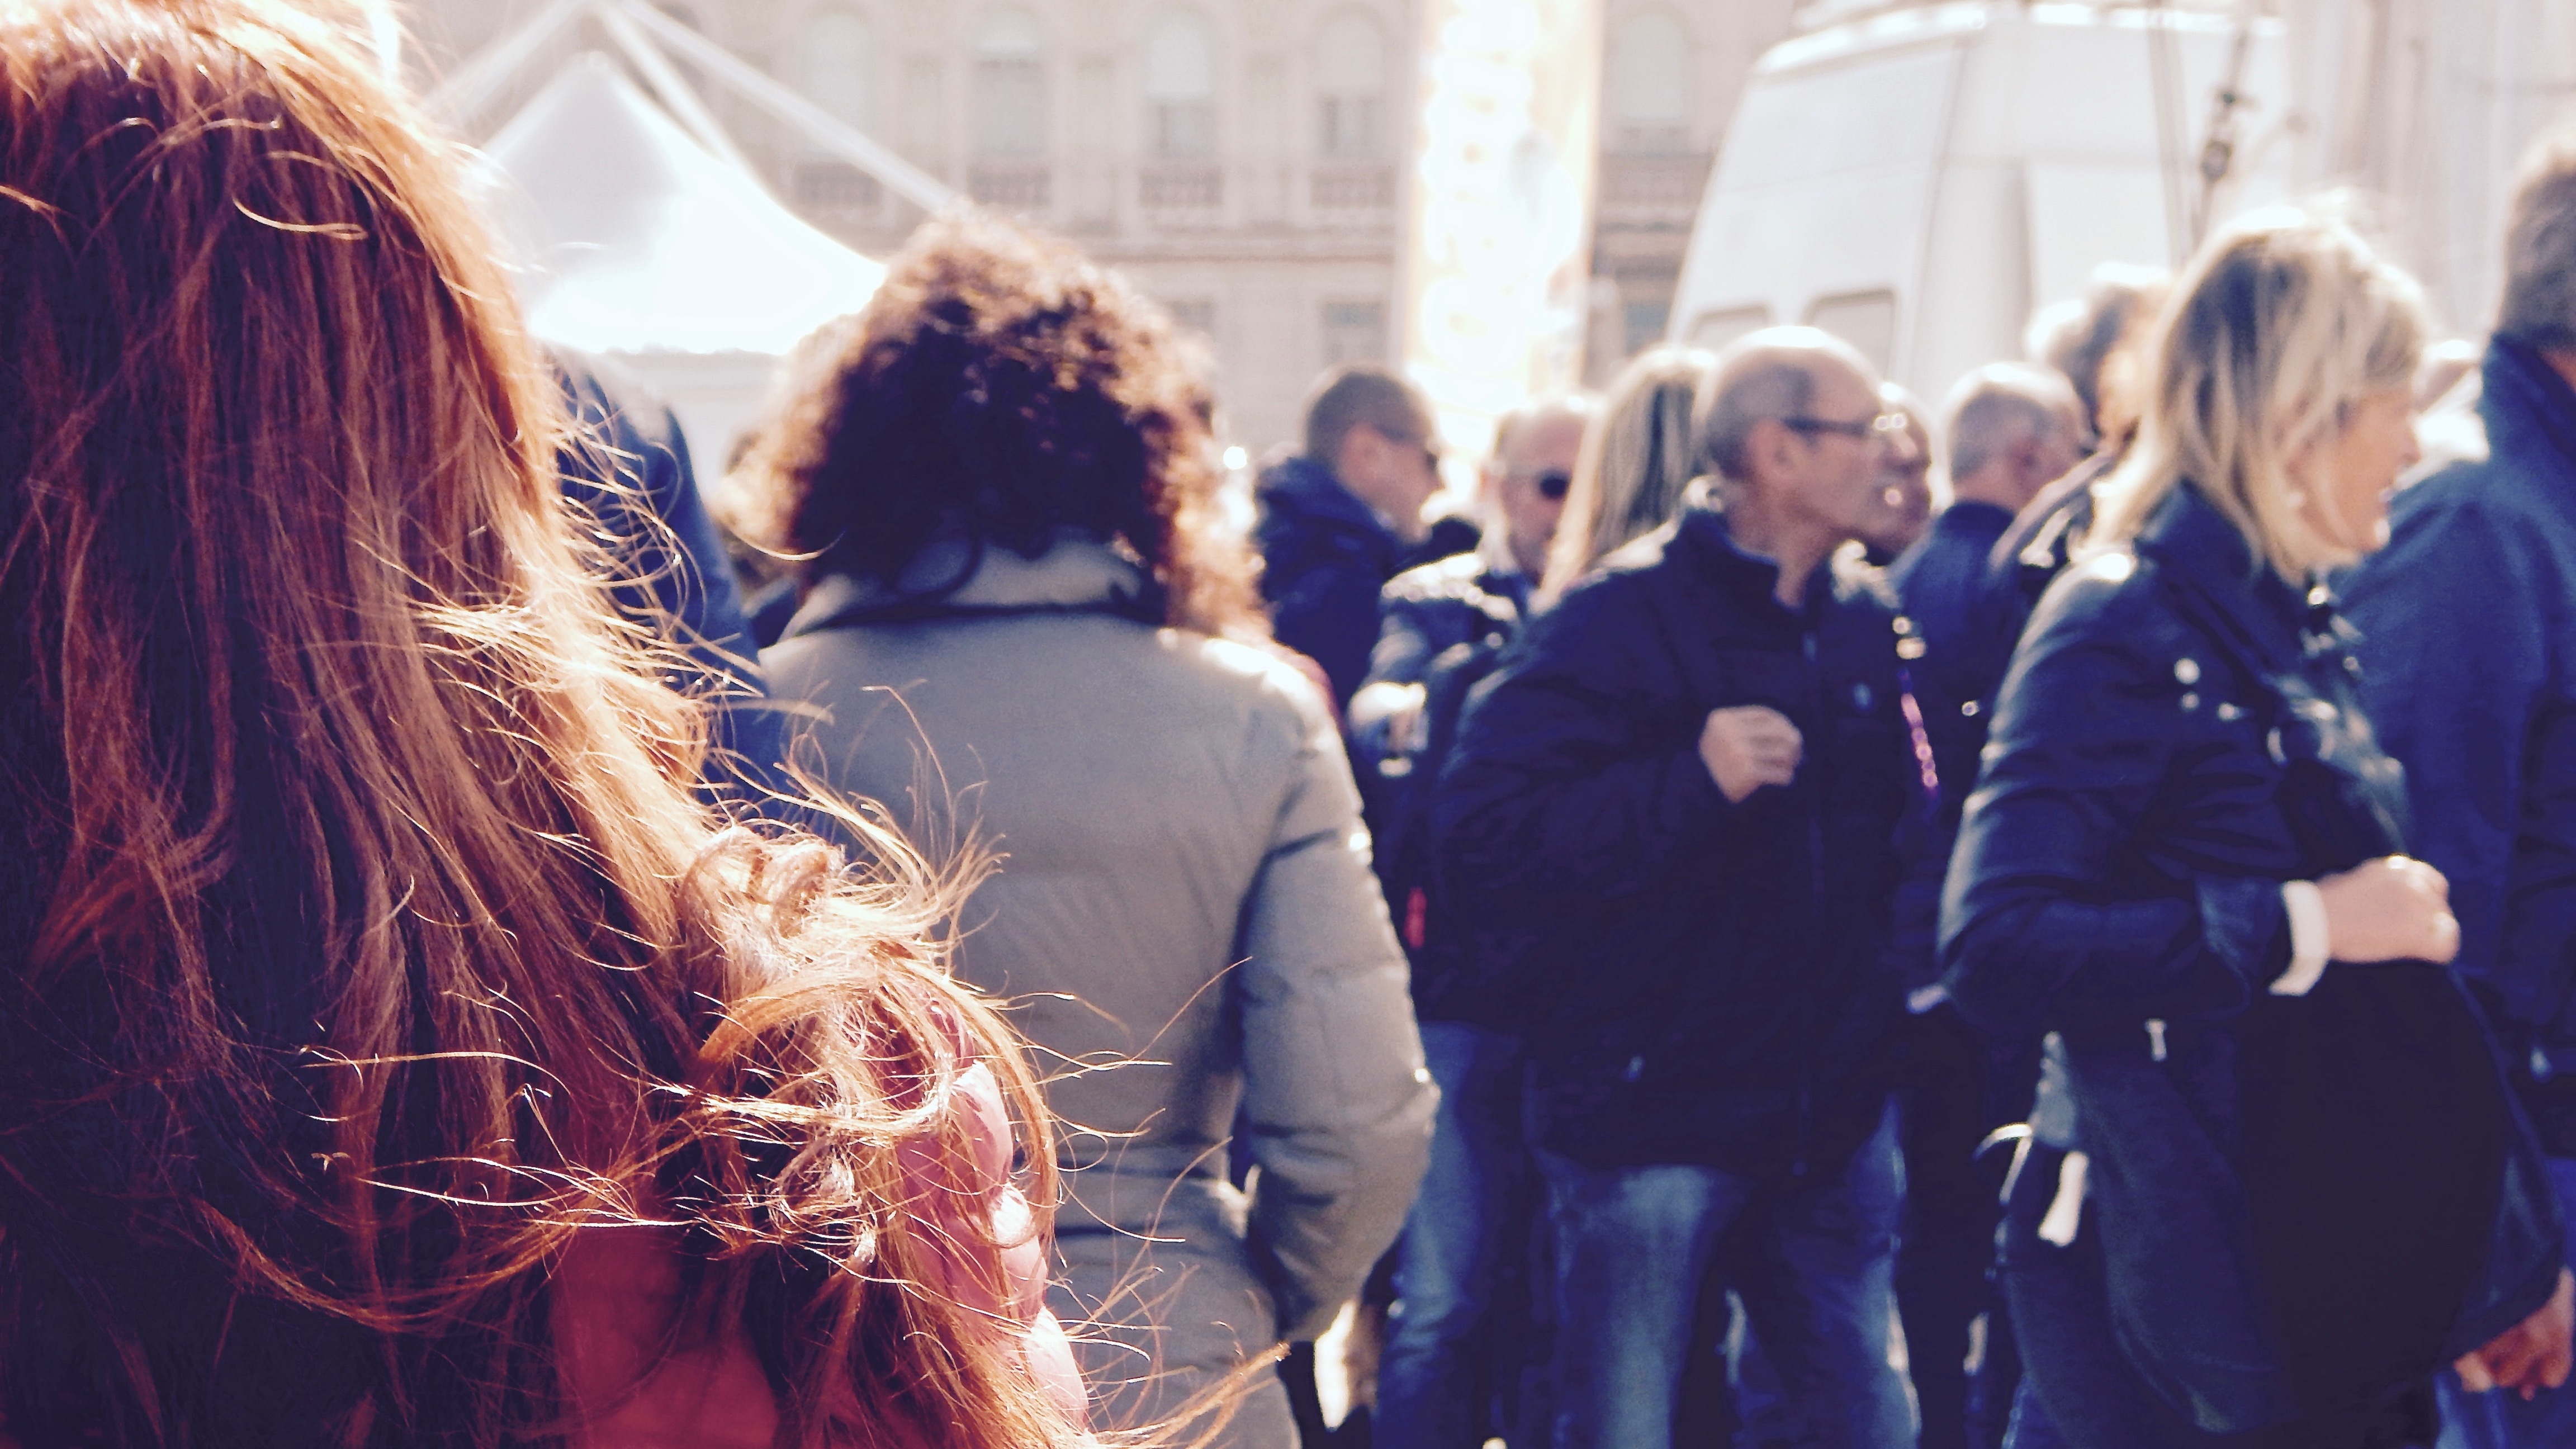
people, city, crowd, walk, fashion, musician, smile, world, ceremony, joy, event, network, meetings, feast, looks